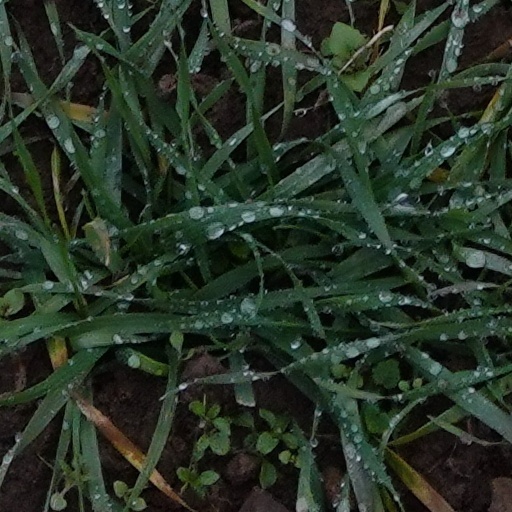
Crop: wheat